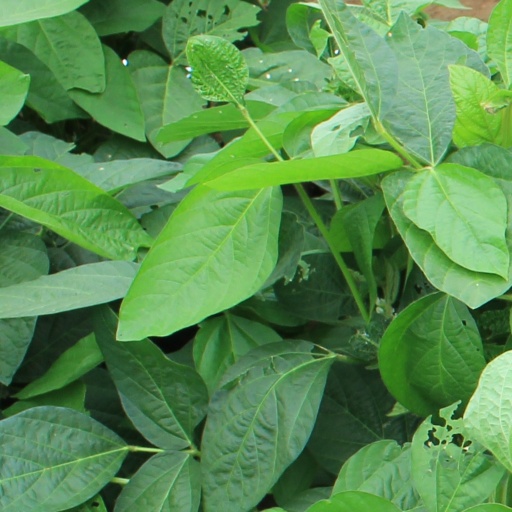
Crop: soybean